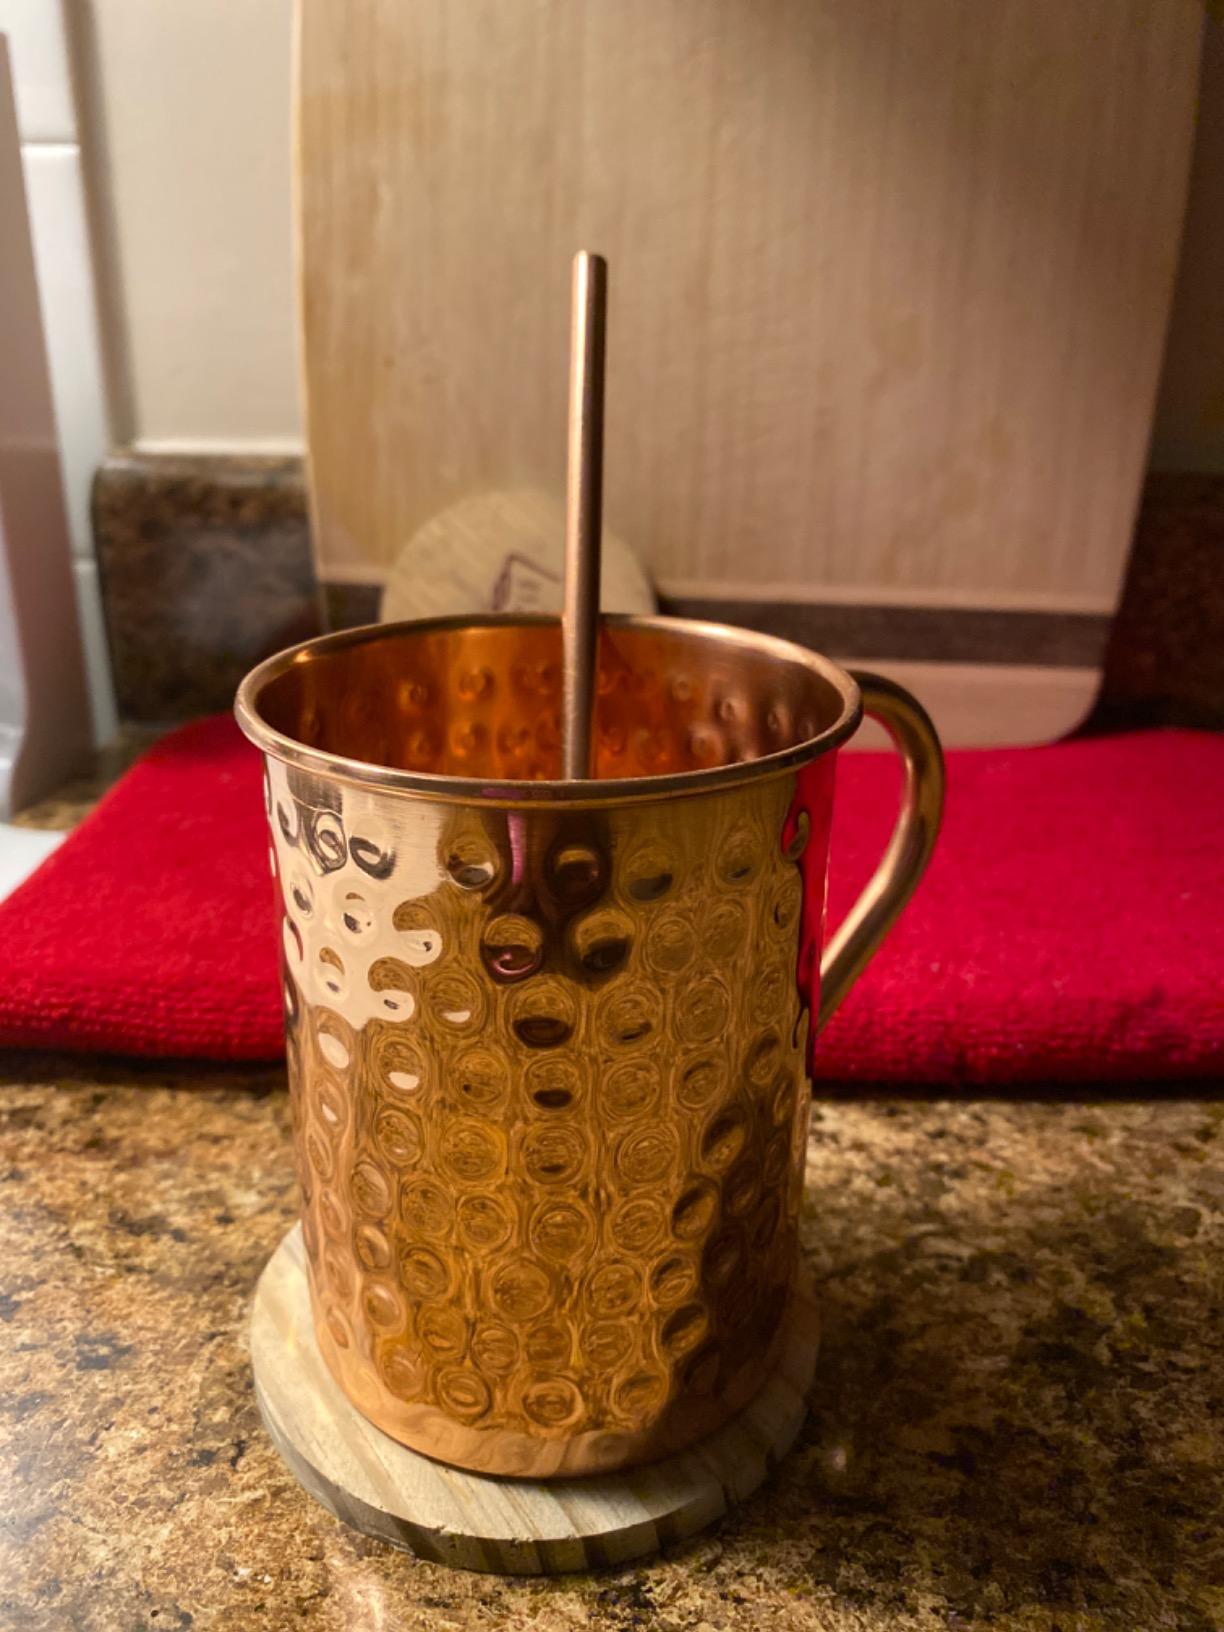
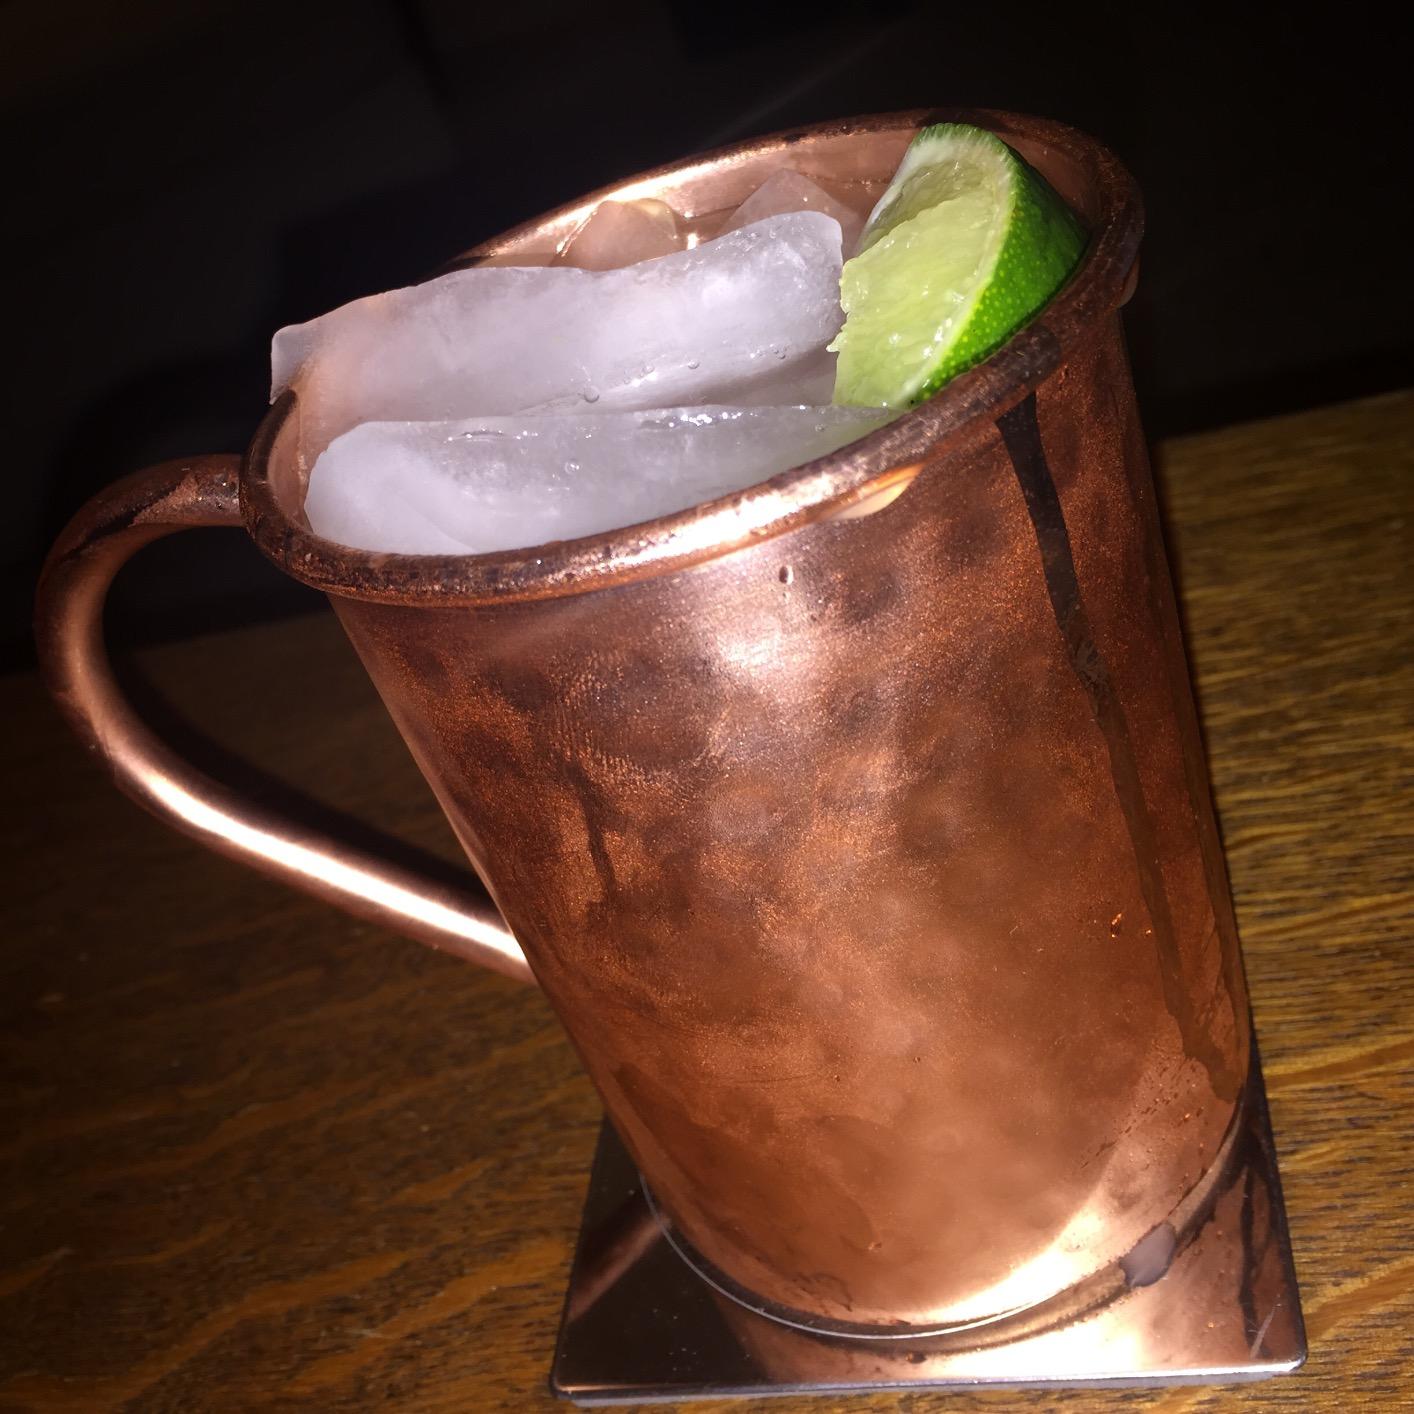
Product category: items_mug
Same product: yes